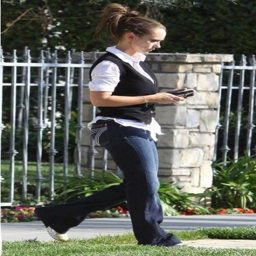
who made jeans ? jeans --